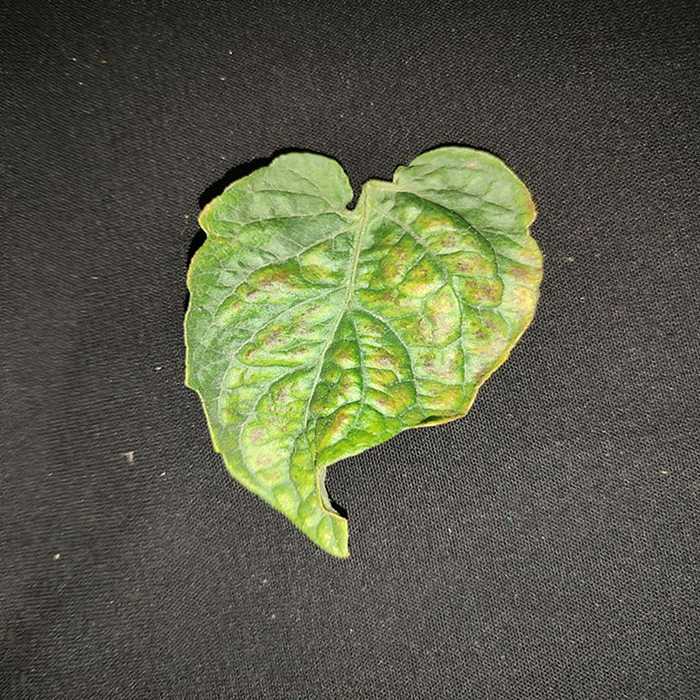
Plant: Tomato
Label: Tomato spotted wilt